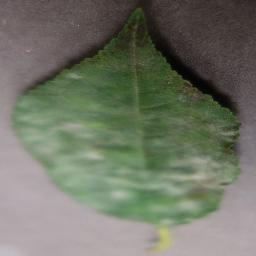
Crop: cherry
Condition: (including_sour)_powdery_mildew